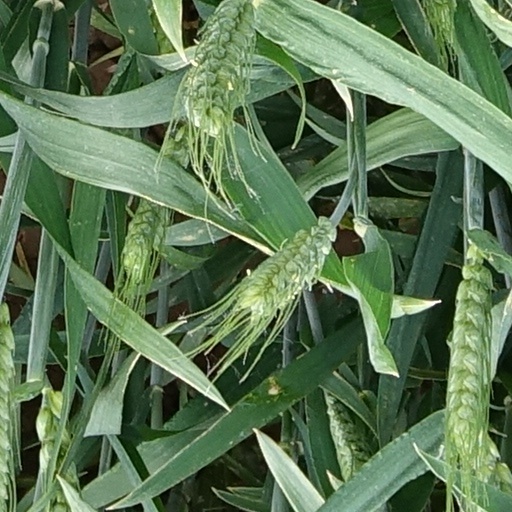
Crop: wheat